ING Group

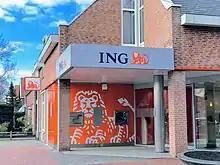
An ING Bank in Nieuw-Vennep, the Netherlands

In 2008, as part of the 2008 financial crisis, ING Group, together with many other major banks in the Netherlands, took a capital injection from the Dutch government. This support increased ING's capital ratio above 8%, however as a condition of Dutch state aid, the EU demanded changes to the company structure, including the sale of insurance businesses in Latin America, Asia, Canada, Australia and New Zealand and ING Direct units in the US, Canada and the UK. This included the sale of the ING Direct US operations to Capital One, ING Direct Canada to Scotiabank (doing business as Tangerine) and the ING Direct UK operations to Barclays Bank in 2012. The spun-off insurance businesses in North America were renamed Voya Financial in 2014.